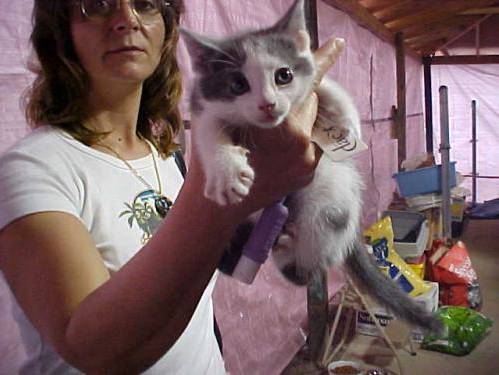
Label: cat